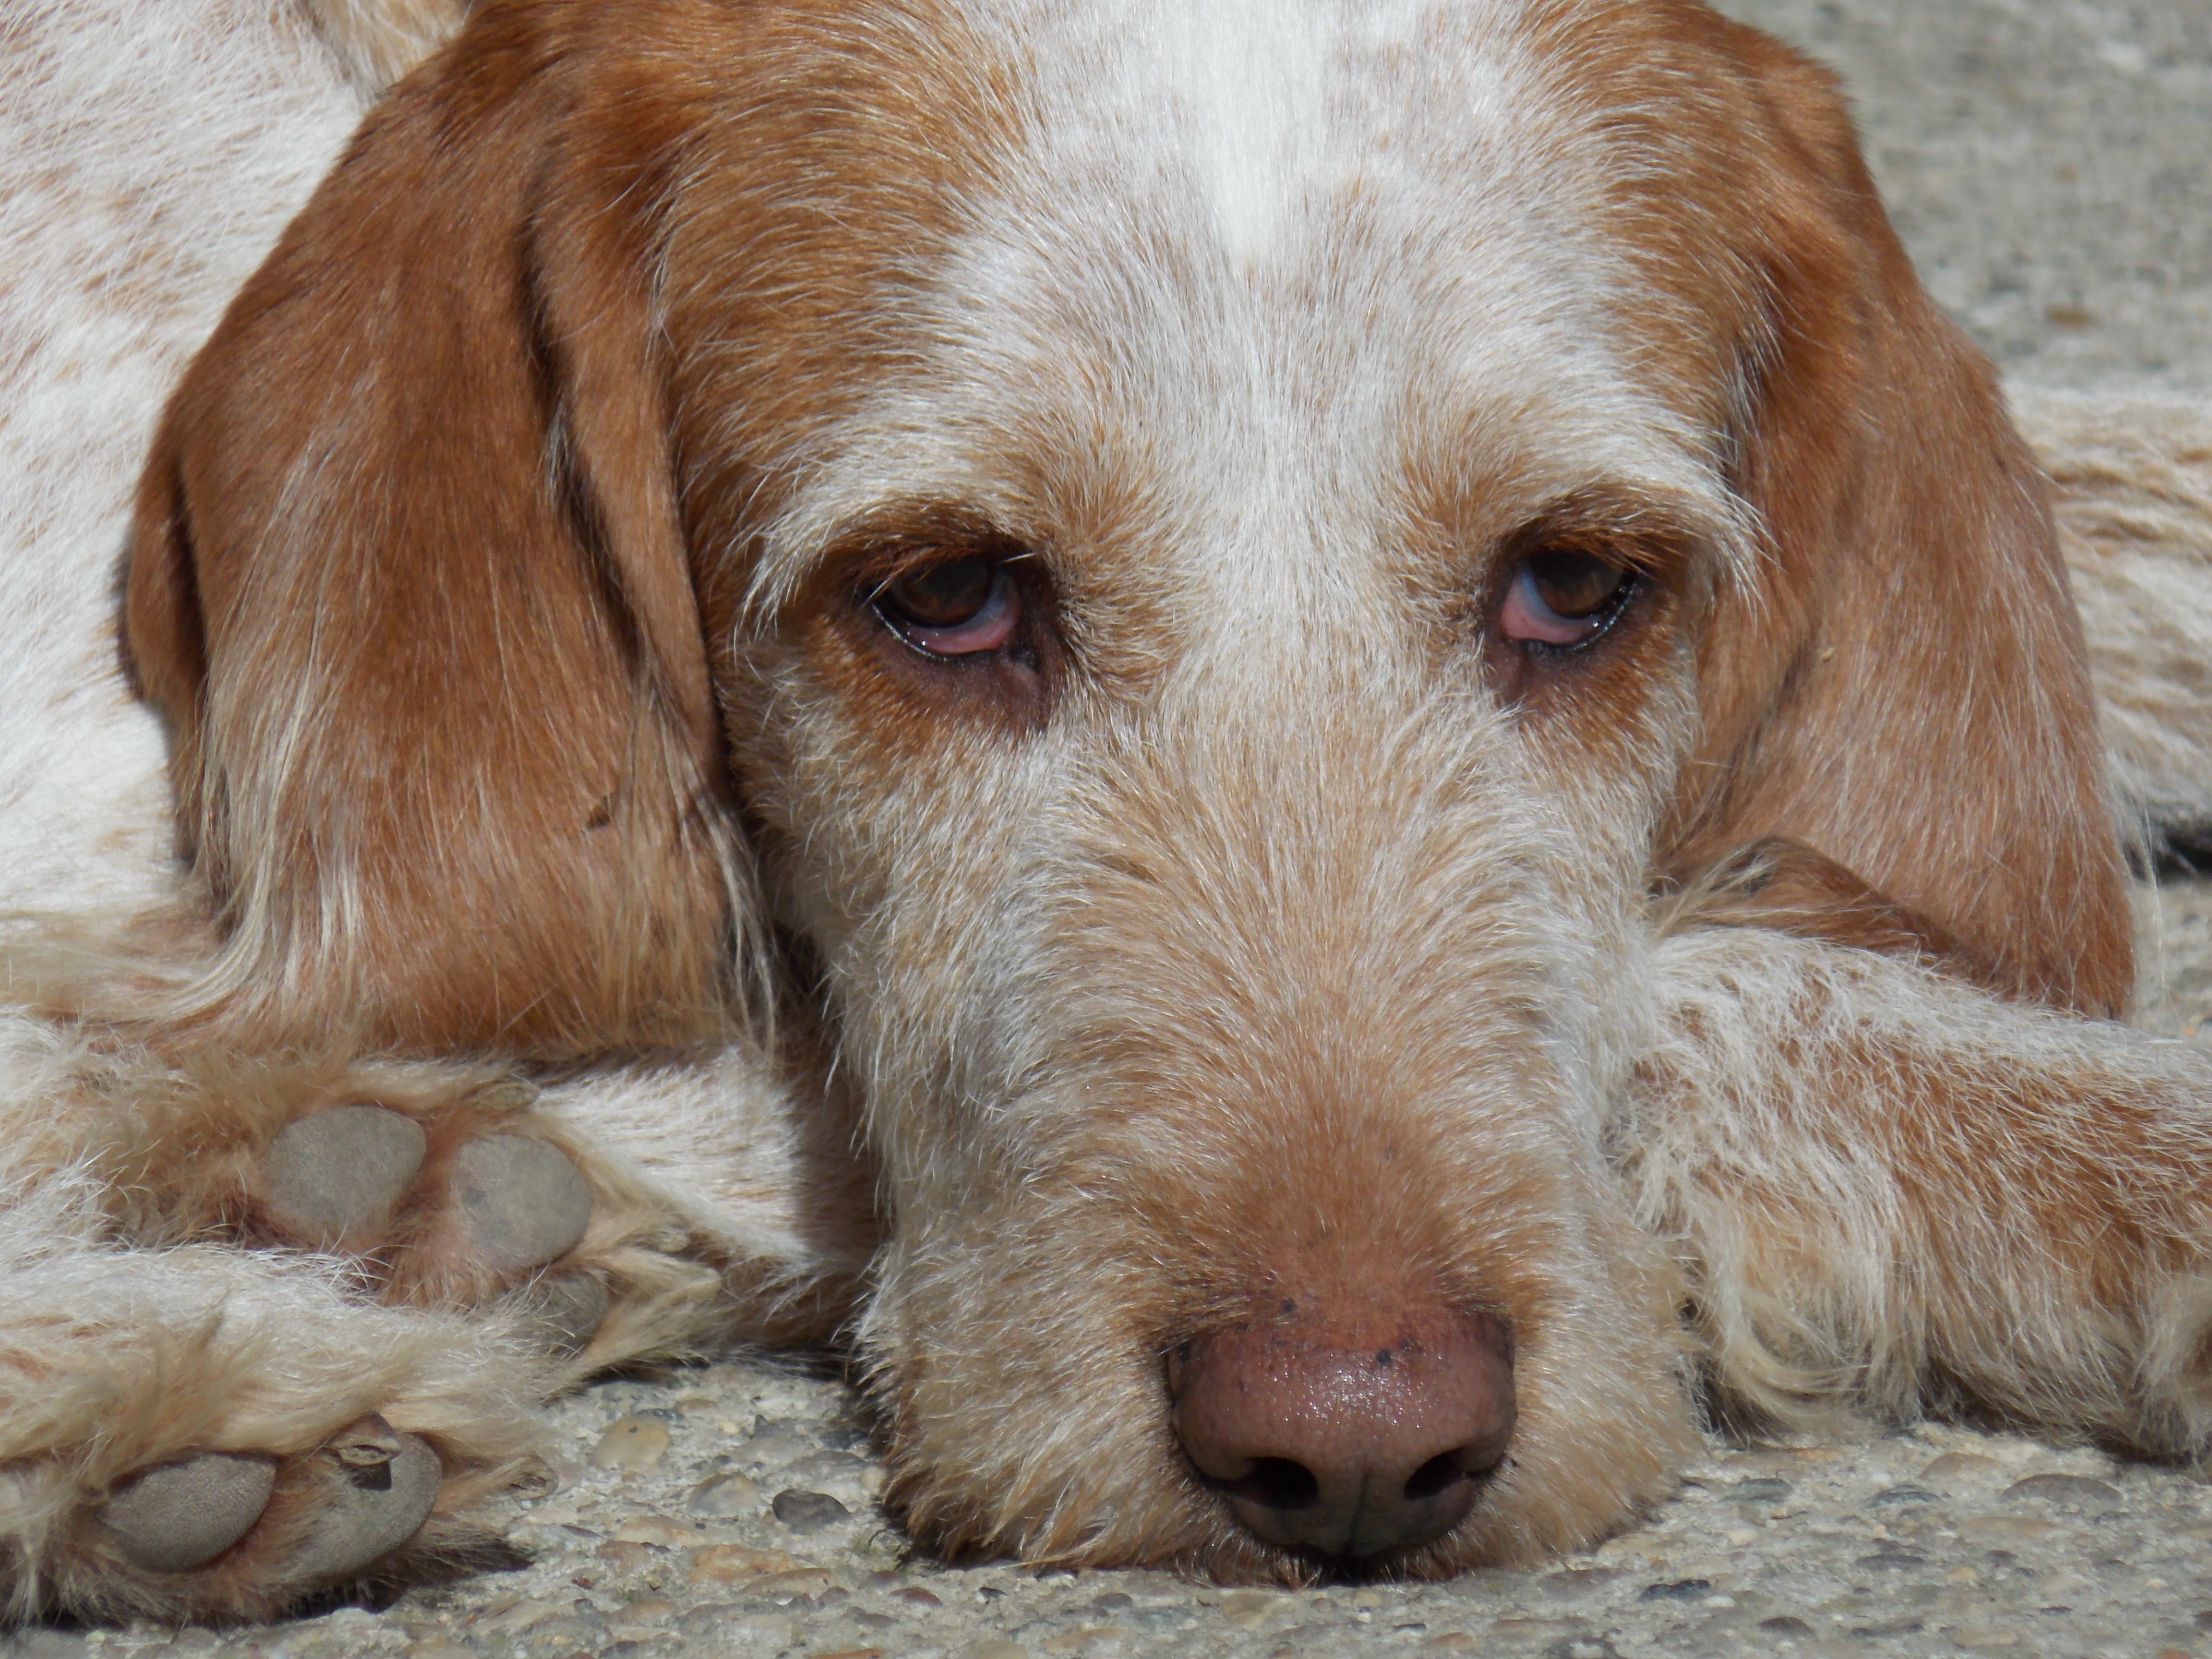
dog, portrait, mammal, hunting dog, pets, vertebrate, dog breed, setter, dog like mammal, carnivoran, dog crossbreeds, field spaniel, spinone italiano, basset fauve de bretagne